Miles M.18

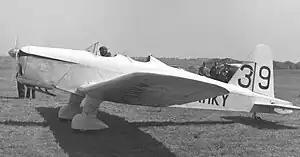
The Miles M.18 Mark 2 wearing racing No. 39 at Leeds (Yeadon) Airport in May 1956

The Miles M.18 was a single-engine twin-seat low-winged light British civil utility aircraft of the 1930s.